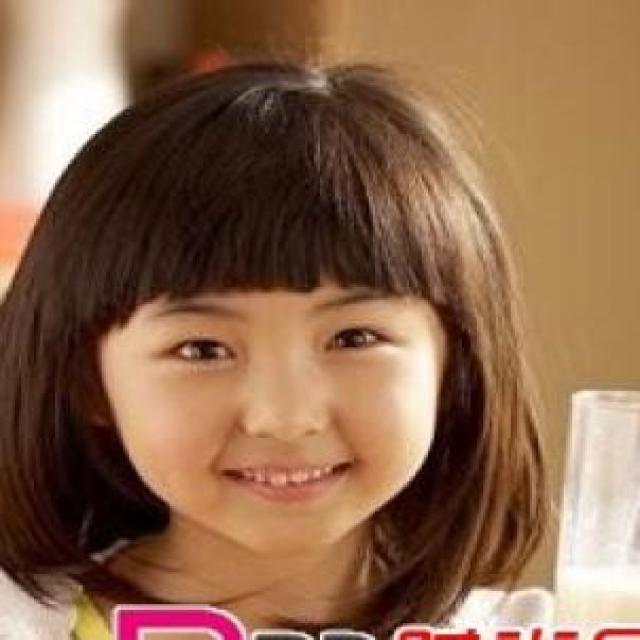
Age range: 0-12